Cherish the Day (TV series)

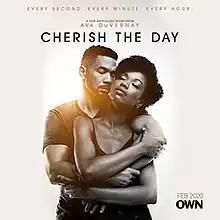

Cherish the Day is an American romantic drama anthology television series created and produced by Ava DuVernay. The series chronicles the relationship of one couple, with each episode spanning a single day marking a significant moment. The first season took place over the course of five years. The second one expanded over a few months.